Dan-Air Engineering

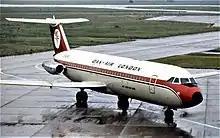
One of four BAC One-Eleven 500s sister airline Dan-Air acquired in 1974 following Court Line's bankruptcy, seen here at Pisa Airport in 1975.

Dan-Air's decision to become the first British operator of the Boeing 727 resulted in the purchase of three 100 series examples from Japan Airlines (JAL) in 1972. As these aircraft lacked high frequency (HF) radios, they needed to be flown across the Pacific with two intermediate 24-hour stops at Wake Island and Honolulu (where the aircraft refuelled and waited for the overflight of the next scheduled Tokyo – Los Angeles Boeing 747 service to provide navigational assistance for the next stage of the onward journey until Los Angeles was reached). After reaching the US, they underwent an extensive modification programme at Boeing's Wichita plant in Kansas to comply with British Civil Airworthiness Requirements (BCAR). These modifications entailed the installation of two additional emergency doors each side of the rear fuselage and a full stall-protection system, including a stick pusher. Following their arrival in the UK at Dan-Air Engineering's Lasham base, each aircraft was fitted with new galleys manufactured by Dan-Air Engineering together with 150 seats. The aircraft were also repainted at Lasham prior to their entry into service with Dan-Air in 1973.